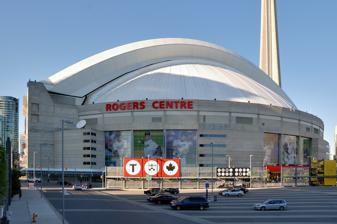
Building: Rogers Centre
Country: Canada
Year built: 1989
Sports stadium in Toronto, Canada "SkyDome" redirects here. For other uses, see SkyDome (disambiguation) . Not to be confused with the nearby Rogers Communications Centre academic building. For the convention centre in Ottawa, see Rogers Centre Ottawa . For other similarly named arenas and stadiums, see Rogers Stadium . Rogers Centre SkyDome Rogers Centre in 2008 Rogers Centre Location in Toronto Show map of Toronto Rogers Centre Location in Southern Ontario Show map of Southern Ontario Rogers Centre Location in Ontario Show map of Ontario Rogers Centre Location in Canada Show map of Canada Former names SkyDome (1989–2005) Address 1 Blue Jays Way Location Toronto , Ontario , Canada Coordinates 43°38′29″N 79°23′21″W / 43.64139°N 79.38917°W / 43.64139; -79.38917 Public transit Union Station Union subway GO Bus Terminal 509 Harbourfront 510 Spadina Owner Rogers Communications Operator Rogers Stadium Limited Partnership Capacity Baseball: 39,150 Concerts: 10,000–55,000 Record attendance WrestleMania X8 : 68,237 (March 17, 2002) Field size Left Field Line – 328 ft (100 m) Left-Centre – 368 ft (112 m) Left-Centre Power Alley – 381 ft (116 m) Centre Field – 400 ft (120 m) Right-Centre Power Alley – 372 ft (113 m) Right-Centre – 359 ft (109 m) Right Field Line – 328 ft (100 m) Backstop – 60 ft (18 m) Surface AstroTurf (1989–2004) FieldTurf (2005–2010) AstroTurf GameDay Grass 3D (2010–2014) AstroTurf 3D Xtreme (2015) AstroTurf 3D Xtreme with dirt infield (2016–present) Construction Broke ground October 3, 1986 Opened June 3, 1989 (as SkyDome) Renovated 2022–2024 Construction cost $ 570 million $400 million (2022–2024 renovation) Architect Rod Robbie , Robbie Adjeleian NORR Consortium (1989) Populous (2024 renovation) Structural engineer Adjeleian Allen Rubeli Ltd. Services engineer The Mitchell Partnership Inc. General contractor EllisDon Construction Tenants Toronto Blue Jays ( MLB ) (1989–present) Toronto Argonauts ( CFL ) (1989–2015) Toronto Raptors ( NBA ) (1995–1999) International Bowl ( NCAA ) (2007–2010) Rogers Centre (originally SkyDome ) is a retractable roof stadium in downtown Toronto , Ontario, Canada, situated at the base of the CN Tower near the northern shore of Lake Ontario . Opened in 1989 on the former Railway Lands , it is home to the Toronto Blue Jays of Major League Baseball (MLB). As well as being improved over the decades, during the MLB offseasons of 2022–24, the stadium was renovated by upgrading the sports facilities and hospitality whilst reducing the capacity for baseball games. While it is primarily a sports venue, the stadium also hosts other large events such as conventions , trade fairs , concerts , travelling carnivals , circuses and monster truck shows. Previously, the stadium was also home to the Toronto Argonauts of the Canadian Football League (CFL) and the Toronto Raptors of the National Basketball Association (NBA). The Buffalo Bills of the National Football League (NFL) played an annual game at the stadium as part of the Bills Toronto Series from 2008 to 2013. The stadium served as the site of both the opening and closing ceremonies of the 2015 Pan American Games (renamed the Pan-Am Dome or Pan-Am Ceremonies Venue due to sponsorship regulations). The stadium was renamed "Rogers Centre" following the 2005 purchase of the stadium by Rogers Communications , the corporation that also owns the Toronto Blue Jays. The venue is noted for being the first stadium to have a fully retractable motorized roof , as well as for the 348-room hotel attached to it with 70 rooms overlooking the field. It is the last North American major-league stadium built to accommodate both football and baseball . History Background and design The idea of building a domed stadium can be traced back to the bid that Toronto lost to Montreal as the Canadian candidate city for the 1976 Summer Olympics . In the proposal, an 80,000–100,000 seat complex would be part of the planned Harbour City development on the site of Maple Leaf Stadium . The contemporary impetus for building an enclosed sports venue in Toronto came following the Grey Cup game in November 1982, held at the outdoor Exhibition Stadium . The game, in which the hometown Toronto Argonauts (also known as the Argos) were making their first Grey Cup appearance since 1971 , was played in a driving rainstorm that left most of the crowd drenched, leading the media to call it "the Rain Bowl". As many of the seats were completely exposed to the elements, thousands watched the game from the concession section. To make a bad experience even worse, the washrooms overflowed. In attendance that day was Bill Davis , the Premier of Ontario , and the poor conditions were seen by the largest television audience in Canada (over 7.862 million viewers) to that point. The following day, at a rally for the Argos at Toronto City Hall , tens of thousands of people who attended the game began to chant, "We want a dome ! We want a dome!" Seven months later, in June 1983, Davis formally announced a three-person committee would look into the feasibility of building a domed stadium at Exhibition Place . The committee consisted of Paul Godfrey , Larry Grossman and former Ontario Hydro chairman Hugh Macaulay. The committee examined various projects, including a large indoor stadium at Exhibition Place with an air-supported dome, similar to BC Place in Vancouver. In 1985, an international design competition was launched to design a new stadium, along with selection of a site. Some of the proposed sites included Exhibition Place, Downsview Airport , and York University . The final site was at the base of the CN Tower not far from Union Station , a major railway and transit hub. The Railway Lands were a major Canadian National Railway rail switching yard encompassing the CNR Spadina Roundhouse (the desolate downtown lands were part of a master plan for revitalizing the area, which includes CityPlace ). Ultimately, the Robbie/Allen concept won because it provided the largest roof opening of all the finalists, and it was the most technically sound. The stadium was designed by architect Rod Robbie and structural engineer Michael Allen and was constructed by the EllisDon Construction company of London, Ontario and the Dominion Bridge Company of Lachine, Quebec. The stadium's construction lasted about 2 + 1 ⁄ 2 years, from October 1986 to May 1989. The approximate cost of construction was C$ 570 million ($1.2 billion in 2023 dollars ) which was paid for by the federal government , Ontario provincial government , the City of Toronto, and a large consortium of corporations. Financing The stadium was funded by a public–private partnership , with the government paying the largest percentage of the cost. The initial cost of $150 million was greatly underestimated, as the final cost was C$ 570 million ($1.2 billion in 2023 dollars ). Two levels of government ( Metro Toronto and provincial) each initially contributed $30 million ($63 million in 2023 dollars ). This does not include the value of the land that the stadium sits on, which was owned by the Canada Lands Company (a Crown corporation of Canada ) and the City of Toronto and was leased for $900,000 a year through 2088. Canada's three main breweries ( Labatt's , Molson , and Carling O'Keefe ) and the Toronto Blue Jays each paid $5 million ($10.5 million in 2023 dollars ) to help fund the stadium. An additional 26 other Canadian corporations (selected by invitation only) also contributed $5 million, for which they received one of the 161 Skyboxes with four parking spaces (for ten years, with an opportunity for renewal) and a 99-year exclusive option on stadium advertising. The initial cost of leasing a Skybox ranged from $150,000 to $225,000 ($315,040 to $472,560 in 2023 dollars ) a year in 1989 – plus the cost of tickets for all events. The then unusual financing structure created controversy. First of all, there was no public tender for supplies and equipment. Secondly, companies that paid the $5 million fee, such as Coca-Cola , TSN and CIBC , received 100 percent stadium exclusivity, including advertising rights, for the life of their contract that could be extended up to 99 years. Third, the contracts were not put up for bid, meaning there was some doubt the contracts were made at a market rate: Pepsi stated at the time that had it known the terms of the contract it would have paid far more than $5 million for the rights. Local media like NOW Magazine called the amount charged to the companies "scandalously low". Construction A cable-stayed bridge was built over the Union Station Rail Corridor next to the stadium. Stadium-goers, pedestrians and cyclists use the bridge, while hot dog stands are set up on it. Construction of the Ontario Stadium Project was spearheaded by lead contractor EllisDon. Several factors complicated the construction: The lands housed a functioning water pumping station that needed to be relocated, the soil was contaminated from a century of industrial use, railway buildings needed to be torn down or moved, and the site was rich with archaeological finds. One of the most complex issues was moving the John Street pumping station across the street to the south of the stadium. Foundations to the stadium were being poured even as the facility (in the infield area) continued to function, as construction on its new location had yet to be completed. Because the stadium was the first of its kind in the world, the architects and engineers kept the design simple (by using a sturdy dome shape) and used proven technologies to move the roof. It was important the design would work and be reliable as to avoid the various problems that plagued Montreal's Olympic Stadium . The 31-storey-high roof consists of four panels: one (on the north end) is fixed in place and the other three are moved by electrically driven 'train' engines, that run on high-strength railway rails. The roof, which takes 20 minutes to open, was made out of steel trusses covered by corrugated steel cladding, which in turn is covered by a single-ply PVC membrane. Because of its location south of the major railway corridor, new pedestrian connections had to be built; the infrastructure was part of the reason for the high cost of the stadium. The SkyWalk is an approximately 500-metre (1,600 ft) enclosed walkway that leads from the base of the CN Tower and via a bridge connects to Union Station (and is part of the Path network). The John Street cable-stayed bridge was built to provide north–south passage over the rail tracks, linking Front Street with the stadium. Construction at the site, which at one time was south of the shoreline, unearthed over 1,500 artifacts. These included a 200-year-old French cannon used as ballast for a ship, cannonballs, pottery and a telescope. The stadium was completed two months late, having been planned to open for the first regular season game of the 1989 Toronto Blue Jays season ; the team played the first two months of its home schedule at Exhibition Stadium that year. Naming SkyDome wordmark (1989–2005) The official name prior to and during construction was the 'Ontario Stadium Project' but was widely referred to in local media as simply 'the Dome' or 'Toronto Domed stadium'. As completion neared the name "SkyDome" was chosen as part of a province-wide "name the stadium" contest in 1987. Sponsored by the Toronto Sun , ballots were offered for people to submit their suggested name, with lifetime seats behind home plate to all events at the stadium (including concerts) as the prize. Over 150,000 entries were received with 12,897 different names. The selection committee narrowed it down to four choices: "Towerdome", "Harbourdome", "SkyDome", and simply "the Dome". The judges' final selection was SkyDome. Premier David Peterson drew the prize-winning entry of Kellie Watson from a lottery barrel containing the over-2,000 entries that proposed "SkyDome". At the press conference announcing the name, Chuck Magwood, president of the Stadium Corporation of Ontario (Stadco), the crown corporation created to run SkyDome, commented: "The sky is a huge part of the whole roof process. The name has a sense of the infinite and that's what this is all about." Kellie Watson received lifetime seating of choice at SkyDome, which is still honoured after the stadium was renamed to Rogers Centre, under new ownership. Opening Opening of the 600th McDonald's Canada location at the SkyDome in August 1989 with a performer in a Ronald McDonald costume in attendance; the McDonald's location has since been replaced. The stadium officially opened on June 3, 1989, and hosted an official grand opening show: "The Opening of SkyDome: A Celebration", broadcast on CBC Television the following evening hosted by Brian Williams . With a crowd of over 50,000 in attendance, the event included appearances by Alan Thicke , Oscar Peterson , Andrea Martin of SCTV , impressionist André-Philippe Gagnon and rock band Glass Tiger . The roof was ceremonially "opened" by Ontario Premier David Peterson (no relation to Oscar) with a laser pen. The roof's opening exposed the crowd to a downpour of rain. Despite audible chants of "close the roof", Magwood insisted the roof remain fully open. Financial problems and fallout The stadium became a thorn in the side of David Peterson's Ontario Liberal government for repeated cost overruns. After the Liberals were defeated by the NDP in the 1990 Ontario election , a review by the new Bob Rae government in October 1990 revealed Stadco's debt meant the Dome would have to be booked 600 days a year to turn a profit, almost twice as many days as there are days in a calendar year. The stadium income was only $17 million in its first year of operations, while debt service was $40 million. It was determined the abrupt late inclusion by Stadco of a hotel and health club added an additional $112 million to the cost of the building. As the province slipped into a recession , Rae appointed University of Toronto professor Bruce Kidd and Canadian Auto Workers President Bob White to the Stadco board to help deal with the stadium's growing debt, but the original $165 million debt had increased to $400 million by 1993. Stadco became a political liability, and in March 1994, the Ontario government paid off all outstanding Stadco debts from the government treasury and sold the stadium for $151 million to a private consortium that included Labatt Breweries, the Blue Jays' owner. In November 1998, the stadium, which Labatt then owned as 49 percent of total, filed for bankruptcy protection, triggered after disastrous Skybox renewal numbers. Most of the 161 Skybox tenants had signed on for 10-year leases; a marked decrease in interest in the stadium's teams and the construction of the Air Canada Centre , which hosted the Toronto Maple Leafs and Toronto Raptors , resulted in few renewals for Skybox leases. That same month, the Blue Jays re-signed for an additional ten years in the facility. In April 1999, Sportsco International LP bought the stadium out of bankruptcy protection for $80 million. Purchase and renaming Rogers Centre wordmark on the exterior of the stadium. The stadium was renamed in 2005. In November 2004, Rogers Communications , parent company of the Blue Jays, acquired SkyDome, excluding the attached SkyDome hotel, which had been sold to Renaissance for a reported $31 million in 1999, from Sportsco for about $25 million – roughly four percent of the cost of construction. On February 2, 2005, Ted Rogers , President and CEO of Rogers Communications, announced a three-year corporate contract to change the name of SkyDome to Rogers Centre. The name change remains controversial and is unpopular with many fans, most of whom continue to refer to it as SkyDome in opposition to increased commercialism from the purchase of naming rights . One example is a 25,000-name petition started by TTC bus driver Randy Rajmoolie. A baseball diamond in Toronto's Trinity Bellwoods Park is officially named SkyDome after the stadium's former and popular name. After the purchase, Rogers refurbished the stadium by, among other things, replacing the Jumbotron with a Daktronics video display, and erecting other new monitors, including several built into the outfield wall. They also installed a new FieldTurf artificial playing surface. In May 2005, the Toronto Argonauts agreed to three five-year leases at Rogers Centre, which could have seen the Argonauts play out of Rogers Centre up to and including 2019. The team had the option to leave at the end of each of the three lease agreements. Proposed plans to lock Rogers Centre into its baseball configuration permanently in order to install a natural grass surface forced the Argonauts to relocate to BMO Field before the 2016 season. In November 2005, Rogers Centre received a complete makeover to "open" the 100 Level concourse to the playing field and convert 43 luxury boxes to "party suites". This required some seats to be removed, which decreased overall capacity. In April 2006, Rogers Centre became one of the first buildings of its size to adopt a completely smoke-free policy in Canada, anticipating an act of provincial legislature that required all Ontario public places to go smoke-free by June 1, 2006. Alcohol was not available to patrons of Rogers Centre on April 7, 2009, as the Alcohol and Gaming Commission of Ontario (AGCO) imposed the first of a three-day alcohol suspension at the stadium for "infractions (that) took place at certain past events", according to the press release. Major renovation in the 2020s By 2020, with the Rogers Center over 30 years old and one of the oldest stadiums in MLB , Rogers had begun to explore options for the long-term home of the team. Rogers Communications and Brookfield Asset Management reportedly discussed replacing Rogers Centre with a smaller, baseball-specific stadium plus residential towers, office buildings, retail stores and public space. The new venue would be constructed on the southern end of the current stadium and adjacent parking lots, while the mixed-use development would be built on the northern portion of the site. An alternate site was also been considered for a new baseball park at Quayside in Toronto's east end next to Lake Ontario . However, the Blue Jays instead decided to undertake a major $400 million renovation of the stadium's interior in two phases, during the 2022 – 2023 and 2023 – 2024 offseasons. The objective of the renovations was to extend the ballpark's shelf life by another 10–15 years, while continuing to plan for a new stadium or more significant rebuild of the Rogers Centre within the next 10 to 12 years. 2022–2023 Interior after the second phase of renovations in 2024 The first phase of the renovations was designed by Populous and involved re-orienting outfield seats to face home plate, raising bullpens , adjusting the outfield dimensions to be asymmetrical, adding social spaces with bars in the outfield sections of the 500 Level (the highest level), and removing some seats to widen all remaining seats, thereby reducing capacity to 41,500 attendees. The 2023 Blue Jays home opener was moved a few days later to accommodate the first phase of the renovation. 2023–2024 The second phase involved re-orienting the infield seats to face home plate, the addition of cupholders to the seats in the 100 Level, as well as reducing the size of foul territory, improving the dugouts for the Blue Jays and their opponents, and the addition of LED backstop advertising to cover the entire backstop, which is much more visible during television broadcasts. Following the second phase, capacity of the stadium was reduced further to 39,150. The 2024 Blue Jays home opener was also moved a few days later to accommodate the second phase of the renovation. List of improvements Significant improvements to the facility since opening in 1989 include: Exterior roof lighting that can be programmed for themes and events. The Blue Jays clubhouse was substantially renovated, including a larger training room, an open concept lounge and personal lockers. In total, the clubhouse expanded from 12,000 to 24,000 square feet (1,100 to 2,200 m 2 ). Main level concourse expansion, making the space brighter, more fan-friendly with expanded wheelchair seating. The FieldTurf was upgraded to AstroTurf Gameday Grass for 2010. The main video board was upgraded in 2005, from a JumboTron to a modern Daktronics video board, measuring 33 by 110 feet (10 by 34 m). Jays Shop – Stadium Edition, was expanded to an 8,000-square-foot (740 m 2 ) retail space along the main concourse (2007). Two video boards were built into the outfield fence that each measure 10 by 65 feet (3 by 20 m). These boards provide player stats, out-of-town scores and other information related to the game and league. A continuous, ribbon-style video board was installed on the facing of the 300 Level, providing statistics and scores. Installation of 150 new 42-inch (1.07 m) flat-screen video monitors in the main- and second-level concourses, bringing the number of stadium monitors to around 300. Upgrade of the entire field lighting system in a two-month conversion process with all 840 of the 2,000-watt bowl lights replaced. A centre-field porch (later named the WestJet Flight Deck) in the 200 Level was added following the removal of the windows of the former Windows Restaurant (2013, $2 million). The AstroTurf Gameday Grass was upgraded to AstroTurf Gameday Grass 3D Extreme for the 2015 season . A full dirt infield was installed for 2016 ; for the previous six seasons, Rogers Centre was the only MLB ballpark with sliding pits. A two-year, $10 million roof upgrade, completed for the 2017 season , updated the aging OT network and control system to speed up the opening and closing process, reduce monitoring staff requirements, and added a rooftop weather station to better predict incoming weather systems. A new AstroTurf field was installed prior to the 2021 season . The new turf is attached to the floor, so the stands will no longer be able to be rolled and will be permanently locked into baseball configuration. Further lighting and video board upgrades were made for the 2022 season . For the 2024 The Eras Tour by Taylor Swift , new antennas were installed in the Rogers Centre for 5G Wi-Fi , at a cost of $8 million. Also, the stadium street entrance was renamed “1 Taylor Swift Way” specifically for the concerts. Stadium features Several restaurants have views of events. The former Windows restaurant looked onto the playing field The stadium's field without its turf in 2006. The stadium's FieldTurf could be removed for events such as concerts and trade shows. The venue was the first major team sports stadium in North America with a functional, fully retractable roof (Montreal's Olympic Stadium also had a retractable roof, but due to operational issues, it was replaced with a permanent fixed roof). The roof is composed of four panels and covers an area of 345,000 square feet (32,100 m 2 ). The two middle panels slide laterally to stack over the north semi-circular panel, and then the south semi-circular panel rotates around the stadium and nests inside the stack. It takes 20 minutes for the roof to open or close. It is not possible to move the roof in cold weather because the mechanism that closes the roof could fail in cooler weather. The original AstroTurf installation was replaced with FieldTurf from 2005 to 2010. The FieldTurf took about 40 hours to remove for events such as concerts or trade shows, as it used 1,400 trays that needed to be stacked and transported off the field. Prior to the 2010 baseball season , to reduce the amount of time required to convert the playing field, a new, roll-based version of AstroTurf was installed. Similar to FieldTurf, the installation uses a sand- and rubber-based infill within the synthetic fibres. Rogers Centre is one of five venues in Major League Baseball that use artificial turf (the others are Tropicana Field in St. Petersburg, Florida , LoanDepot Park in Miami, Globe Life Field in Arlington, Texas , and Chase Field in Phoenix, Arizona ) and was the last venue to use "sliding pits" before switching to a full dirt infield for the 2016 baseball season . Before the Argonauts moved out, the pitcher's mound could be lowered or raised hydraulically when converting from baseball to football (or vice versa). The use of natural grass was long thought to be unfeasible since the stadium was designed as a closed structure with a roof that opens, and as such, the interior was not intended or built to deal with weather, including low temperatures and drainage. As of the 2020 season, they are one of two teams to have never played a home game on grass at their main stadium (the Tampa Bay Rays played some home games in 2007 and 2008 at Champion Stadium in Walt Disney World in Bay Lake, Florida , and during the 2020 and much of the 2021 seasons , due to travel restrictions amid the COVID-19 pandemic , the Toronto Blue Jays were playing most of their home games at their AAA affiliate 's home stadium of Sahlen Field in Buffalo, New York with the Blue Jays also playing home games in TD Ballpark in Dunedin, Florida , during the first two months of the 2021 season). Along with Tropicana Field, the Rogers Centre warning track consists of brown turf, which does not provide any tactile differences from the rest of the field. However, the Blue Jays have long explored the possibility of converting the Rogers Centre to a natural grass surface, and plans were examined in order to install a grass field by 2018 to allow enough time for research and growing of the sod. Installing grass would require digging up the floor, adding a drainage system, and installing 30 cm (1 ft) of dirt. The stadium would need to be permanently locked into its baseball configuration; the lower stands, which roll into position for football, would be permanently fixed in position for baseball. The plan became more definite when Rogers renewed the Argonauts' lease through 2017, but ruled out any further extensions; in May 2015, it was announced the Argonauts would move to BMO Field for the 2016 season. The Blue Jays subsequently confirmed the Argonauts' early departure would not accelerate their own plans to install grass in 2018, though it did allow for a dirt infield to be installed for the 2016 season. However, it does not appear likely the field will be converted to natural grass, as no further announcements for replacing the surface have been made since, and the field continues to retain its artificial surface. There are a total of 5,700 club seats and 161 luxury suites at the Rogers Centre. The complex had a Hard Rock Café restaurant until December 2009 when the restaurant closed after its lease expired. The Toronto Marriott City Centre Hotel is also within Rogers Centre with 70 rooms, and a restaurant and bar called the Sportsnet Grill overlooks the field. The Blue Jays in partnership with theScore Bet announced plans in April 2022 to create a new premium branded flagship sports bar and restaurant that would be open 365 days a year at the Rogers Centre and provide sports betting lines, including for daily fantasy sports . Over $5 million of artwork was commissioned in 1989 ($10.5 million in 2023 dollars): The Audience is a depiction of larger-than-life fans by Michael Snow above the northeast (shown) and northwest entrances of Rogers Centre The Audience – by Michael Snow is a collection of larger-than-life depictions of fans above the northeast and northwest entrances. Painted gold, the sculptures show fans in various acts of celebration. A Tribute to Baseball – by Lutz Haufschild, above the Southeast and Southwest entrances of Gate 5. The Art of the Possible – by Mimi Gellman, inside along the north side of the concourse on the 100 Level. The glass and steel sculpture incorporates the signatures of 2,000 builders of SkyDome, and is a tribute to their work. Some of the artifacts found during excavation, such as musket balls and pottery, have also been included. The brightly illuminated sculpture became an issue to baseball players when the stadium first opened. The bright lights were considered a distraction to batters. Salmon Run – by Susan Schelle, outside by the Southeast entrance in Bobbie Rosenfeld Park ; it is a large fountain with various stainless steel salmon cutouts. Spiral Fountain – by Judith Schwarz . The stadium's parking lot is located under the stadium itself. The underground parking lot is divided into four sections (Sun, Moon, Star, and Cloud) and the ramps within the stadium correspond to these sections, while the fifth section, the Hotel Zone, being the northernmost section, is reserved for hotel uses by the Toronto Marriott City Centre Hotel directly above this section. Seating capacity Baseball Years Capacity 1989–1998 50,516 1999–2002 45,100 2003–2004 50,516 2005–2006 50,598 2007 48,900 2008–2010 49,539 2011–2012 49,260 2013–2022 49,282 2023 41,500 2024–present 39,150 Football Capacity 53,506 Panorama of the interior seating and field for Rogers Centre in 2006 Rogers Centre video board The Rogers Centre video board is 33 feet (10 m) high and 110 feet (34 m) across. The panel is made up of modular LED units that can be replaced unit by unit, and can be repaired immediately should it be damaged during an event. Originally, this screen was a Sony Jumbotron , which was the largest in North America at the time of the stadium's opening, but it has since been replaced a few times. There are also two ribbon boards made up of LED that run along the East and West sides of the stadium interior. Each board is 434 feet (132 m) long by 3.5 feet (1.1 m) high. In addition, two video boards make up parts of the left and right outfield walls while the stadium is in baseball configuration. These are 65 feet (20 m) wide by nearly 10 feet (3.0 m) high. The main video board was upgraded again for the 2022 Blue Jays season, this time by using more modern technology and adding four "wings", two on each side of the central part of the main video board with the lower wings on each side being wider, making the main video board no longer rectangular. This was to accommodate the windows of the hotel behind the main video board. The video board and the stadium played host to several serial television events, including the series finales for Cheers and Star Trek: The Next Generation , along with live coverage of the funeral of Princess Diana in 1997. Stadium usage Baseball The 2016 American League Wild Card Game held at the Rogers Centre The Blue Jays have won two World Series championships at Rogers Centre, hosting Games 3, 4, and 5 of the 1992 World Series and Games 1, 2, and 6 of the 1993 World Series at the stadium, then known as SkyDome, with Game 3 of the 1992 series the first World Series game ever played in Canada. The stadium also hosted the 1991 Major League Baseball All-Star Game . The 1991 American League Championship Series was the first Major League Baseball playoff series played entirely indoors with the first two games at the Metrodome in Minneapolis and the final three at SkyDome. Games in the first round of the 2009 World Baseball Classic were played at the Rogers Centre. Basketball Besides baseball, Rogers Centre was the original home of the National Basketball Association 's Toronto Raptors , who played at the venue from November 1995 to February 1999, while the Air Canada Centre (later renamed Scotiabank Arena ) was being planned and built. It proved to be somewhat problematic as a basketball venue, even considering it was only a temporary facility. For instance, many seats theoretically in line with the court were so far away that fans needed binoculars to see the action. Other seats were so badly obstructed that fans sitting there could only watch the game on the replay boards. For most games, Rogers Centre seated 22,900 people. However, the Raptors sometimes opened the 500 Level, which is the stadium's uppermost level, when popular opponents came to town, such as the Chicago Bulls when Michael Jordan was a member of the team, expanding capacity to 29,000 and held over 36,000 attendees at one point. Football The Rogers Centre's field arranged for Canadian football with some seats in the 500 Level closed off and replaced with large banners Rogers Centre hosted Canadian football from opening in 1989 to 2015, as the Argonauts moved to BMO Field in 2016. In November 2007, it hosted the 95th Grey Cup , its first since 1992 and third all-time. It was the 56th Grey Cup hosted by the city of Toronto since the championship's inception in 1909. From 1989 to 2003, SkyDome hosted the Vanier Cup championship of Canadian Interuniversity Sport (later renamed U Sports in 2016) football. In 1994, then-part owner of SkyDome Labatt considered purchasing a National Football League and a Major League Soccer team to play at the stadium. The International Bowl , an NCAA college football game between two American schools – one from the Big East Conference and one from the Mid-American Conference – has been played at Rogers Centre four times. The Big East school has won all four bowl games. On January 6, 2007, the University of Cincinnati Bearcats defeated the Western Michigan University Broncos , 27–24. The Scarlet Knights of Rutgers University won the second bowl game in the series on January 5, 2008, by beating the Cardinals of Ball State University , 52–30. The Bulls of the University at Buffalo , a school within a ninety-minute drive of Rogers Centre, lost the third International Bowl to the University of Connecticut Huskies , 38–20. On January 2, 2010, the University of South Florida Bulls beat the Huskies of Northern Illinois University , 27–3. Rogers Centre was also the venue for the 43rd Vanier Cup on Friday, November 23, 2007, just two days before Grey Cup Sunday . It was the 16th Vanier Cup hosted at the venue, returning after a three-year absence in which it was hosted by Hamilton, Ontario (2004 and 2005) and Saskatoon , Saskatchewan (2006). It was the 40th Vanier Cup hosted by Toronto since that championship's inception in 1965. NFL See also: National Football League in Toronto The National Football League 's Buffalo Bills announced its intentions to play five "home" games (and three pre-season games) in Rogers Centre in October 2007, so beginning the Bills Toronto Series ; the first of these regular-season games took place on December 7 of the 2008 season versus the Miami Dolphins . It marked the first time an NFL team has established a "home" stadium outside the United States for regular-season games. The Bills played a preseason game against the Pittsburgh Steelers at Rogers Centre on August 14, 2008; the Toronto Series was played every year through the 2013 season. Soccer A soccer match between Serbia and Italy in 2005 From the mid-2000s, soccer matches have been regularly held in SkyDome / Rogers Centre; they had been rarely played at the venue when its AstroTurf surface had been in place. Examples of soccer ( association football ) matches: On June 8, 2005, an international soccer friendly between Serbia and Montenegro and Italy took place, ending in a 1–1 draw. On May 25, 2010, the stadium hosted a friendly soccer match between Italy's ACF Fiorentina and Juventus FC with Fiorentina winning 1–0. On July 16, 2010, the stadium hosted a friendly soccer match between England's Manchester United F.C. and Scotland's Celtic F.C. Manchester United F.C. defeated Celtic F.C. with a score of 3–1. The match was played on a temporary grass surface harvested from Burford, Ontario and transported via 18 tractor-trailers. On July 21, 2012, the stadium hosted the friendly between Toronto FC and Liverpool F.C. , a match that finished in a 1–1 draw. On November 19, 2013, Rogers Centre hosted a friendly soccer match between Brazil and Chile , a match that finished in a 2–1 victory for the Brazilian side. Date Winning Team Result Losing Team Competition Spectators January 24, 1995 Denmark League XI 1–0 Canada SkyDome Cup 10,024 January 26, 1995 Canada 1–1 Portugal 13,658 January 29, 1995 Portugal 1–0 Denmark League XI 23,723 July 30, 2004 FC Porto 1–0 Liverpool Club Friendly 40,078 July 31, 2004 Roma 1–0 Celtic Club Friendly 50,168 June 8, 2005 Serbia and Montenegro 1–1 Italy International Friendly 22,138 July 12, 2005 Dinamo Zagreb 1–0 Rangers Club Friendly 18,159 July 7, 2006 United States 2–1 Canada International U20 Friendly 5,325 May 25, 2010 ACF Fiorentina 1–0 Juventus Club Friendly 21,122 July 16, 2010 Manchester United 3–1 Celtic Club Friendly 39,193 August 3, 2010 Panathinaikos 3–2 Inter Milan Club Friendly 17,169 March 7, 2012 Toronto FC 2–2 Los Angeles Galaxy CONCACAF Champions League quarterfinals 47,658 July 21, 2012 Toronto FC 1–1 Liverpool Club Friendly 33,087 March 9, 2013 Toronto FC 2–1 Sporting Kansas City MLS Regular Season 25,991 November 19, 2013 Brazil 2–1 Chile International Friendly 38,154 Motorsports Having originated in 1980 at Exhibition Stadium, the Toronto Supercross moved to the Rogers Centre upon its opening in 1989. The event was held annually through 1996 before going on hiatus. It was revived as a part of the FIM World Supercross GP series in 2004 and joined the AMA Supercross Championship after the two series fully merged in 2008. The event ran until 2014 and returned for 2016 and 2017. Then, on January 16, 1993, the stadium hosted the Skydome Grand Prix featuring the USAC National Midget Car Series . The night of racing featured NASCAR stars John Andretti , Kenny Irwin Jr. , Tony Stewart and Indianapolis 500 winner Tom Sneva racing on an 1/6 mile oval track and was broadcast across Canada on TSN . Other sports UFC 129 was held at the Rogers Centre in April 2011 Rogers Centre has also hosted exhibition cricket , gaelic football , hurling , Australian rules football and tennis . It hosted the 1993 IAAF World Indoor Track and Field Championships . On May 31, 1997, the venue hosted a post-Olympic track and field event that pitted Olympic track champions Donovan Bailey and Michael Johnson , in a 150 m race billed as a competition for the title of the "World's Fastest Man", given media disputes over that title during the 1996 Summer Olympics in Atlanta. Bailey won the race, completing it in a time of 15 seconds and winning the $1.5 million prize. Johnson pulled up lame at the 110 m mark claiming a quadriceps injury. Rogers Centre is the site of several major high school and collegiate sporting competitions, such as the Prentice Cup for baseball. Since 2008, the Rogers Centre is the host of the Greater Toronto high schools' Metro Bowl . On April 30, 2011, UFC 129 was hosted at Rogers Centre, in the first major mixed martial arts event to ever be held in Ontario after the province lifted a ban on prizefighting. Due to overwhelming demand for tickets (with the initial slate of 42,000 selling in around half an hour), the UFC and Rogers Centre reconfigured the event for 55,000 tickets. The event broke a UFC attendance record set at UFC 124 in Montreal, and also set records for the largest single-day gate revenue in both UFC  (surpassing UFC 66 by at least double) and Rogers Centre history. For the 2015 Pan American Games , the Rogers Centre was used for the opening and closing ceremonies. Professional wrestling WrestleMania X8 at the stadium in 2002 WWE has hosted WrestleMania at Rogers Centre twice. WrestleMania VI was held on April 1, 1990, with the main event being a title vs title match which saw the WWF Intercontinental Champion The Ultimate Warrior defeat the WWF World Heavyweight Champion Hulk Hogan , set the SkyDome attendance record of 67,678. The attendance record was broken when 68,237 attended WrestleMania X8 on March 17, 2002, the main event seeing Triple H win the Undisputed WWF Championship from Canadian Chris Jericho . In February 1999, the stadium hosted a taping for the February 13, 1999, episode of Raw (a special Saturday-night airing of Raw due to USA Network 's coverage of the Westminster Kennel Club Dog Show ), featuring Stone Cold Steve Austin being defeated by Mr. McMahon in a gauntlet match against The Corporation . It had the largest crowd in Raw history, with a reported attendance of 41,432. On March 1, 2025, WWE will return to the Rogers Centre for the first time since WrestleMania X8 to host their annual Elimination Chamber premium live event. Music concerts Preparations taking place at the Rogers Centre before a U2 concert The stadium has several concert configurations, including smaller Theatre (capacity 5,000 to 7,000) and Concert Hall (formerly SkyTent ; capacity 10,000 to 25,000). Due to the stadium's design and building materials, the acoustics are poor, and the loudness/quality can vary greatly around the stadium. Its popularity with artists and fans has diminished over the years, and the Scotiabank Arena now hosts most major concerts. The SkyTent, a group of acoustical curtain sails hoisted on rigging above the floor, helps reduce sound distortion and improve sound quality by dampening reverberations around the stadium. Soon after its opening, the stadium became a popular venue for large-scale rock concerts and is the largest indoor concert venue in Toronto. Artists have included: Bruce Springsteen , U2 with two concerts in 2009, as well as their concert in 2011, all part of their 360° Tour . Bon Jovi performed two sellout shows on July 20 and 21, 2010, at Rogers Centre as part of The Circle Tour . Bruce Springsteen performed on August 24, 2012, during his Wrecking Ball World Tour in front of 39,000 attendees. The Rolling Stones played two sold-out concerts at the stadium: on December 4, 1989, during the Steel Wheels Tour and on September 26, 2005, during their highest-grossing tour A Bigger Bang Tour . Madonna performed three shows from 27 May, 1990 at the Skydome, the shows were part of the Blond Ambition World Tour , and were Canada's only dates. Later, she performed two concerts at the stadium again during The Girlie Show World Tour for October 11 & 12, 1993. Rogers Centre has been a venue for large electronic dance music events. During 2013, the stadium hosted two electronic dance music events, including two sold-out shows on Swedish House Mafia 's One Last Tour , and Sensation . Guns N' Roses performed at Rogers Centre on July 16, 2016, during their Not in This Lifetime... Tour in front of 48,016 attendees with Billy Talent . Metallica also played a sold-out show at the stadium as part of their WorldWired Tour on July 16, 2017, with special guests Avenged Sevenfold and Volbeat . Shawn Mendes headlined his first stadium show to a sold-out crowd on September 6, 2019, at Rogers Centre during his Shawn Mendes: The Tour . Beyoncé opened her North American leg of the Renaissance World Tour at the Rogers Center on July 8 and 9 2023, for 56,577 people. Taylor Swift , the American singer-songwriter performed at the Rogers Centre as part of The Eras Tour from November 14 to 16 and subsequently November 21 to 23rd, making her the first artist to schedule six shows on a single tour at Rogers Centre. Other uses Rogers Centre contains 143,000 sq ft (13,300 m 2 ) of exhibition space, allowing it to host a variety of events year-round. Disney on Ice and circuses have used the venue. It is home to several annual auto shows , with the Canadian International AutoShow in February and Importfest in October. The Opening Ceremonies of the XVI International AIDS Conference were held at Rogers Centre on August 13, 2006. It has also hosted many public speakers , including appearances by the Dalai Lama , Christian evangelist Billy Graham , Nelson Mandela , and for a book reading with J. K. Rowling and Margaret Atwood . In addition to being a venue that hosts sports, concerts and other events, the Rogers Centre also houses the head offices of a number of businesses. The Toronto Blue Jays have its office headquarters in the building and until 2008, the Toronto Argonauts did as well. It is also the home of the head offices of Ticketmaster Canada and Zuffa Canada, the former also having the main Ticketmaster outlet (ticket centre) for eastern Canada, at the south end of the building beside Gate 9. In addition, the building contains the Toronto Renaissance Hotel , a Premier Fitness/Health Club, (formerly) a Hard Rock Cafe (now John Street Terrace), and (formerly) Windows Restaurant (now WestJet Flight Deck). From 2006 until its closure in 2009, the Hard Rock Cafe only opened when there was a performance in the building. On non-event days, there are daily tours of the Rogers Centre. Attendance records World Wrestling Federation 's WrestleMania X8 attracted the largest paid crowd to SkyDome. The March 17, 2002, event gathered 68,237 fans. WrestleMania VI held the previous record of 67,678 on April 1, 1990. Major League Baseball : The 1991 All-Star Game on July 9 attracted 52,383 spectators. Billy Graham Mission Ontario Youth Rally:  This meeting, on June 10, 1995, is conceivably the most attended event in the stadium's history. The attendance of 72,500 was boosted by performances by several Christian music groups, and by extensive seating on the field. There were as many as 30,000 people outside, watching the event on screens around the stadium. Toronto Blue Jays : A crowd of 52,268 attended game five of the 1992 World Series , which Toronto lost 7–2 to the Atlanta Braves . The smallest crowd for a Jays game occurred in April 2010, when 10,314 watched Toronto win 8–1 against the Kansas City Royals . Canadian Football League : 54,088 packed the SkyDome to watch the 1989 Grey Cup Game between the Saskatchewan Roughriders and the Hamilton Tiger-Cats . Toronto Argonauts : The 1991 Eastern Division Final played against the Winnipeg Blue Bombers drew a crowd of 50,386. The smallest crowd for an Argonauts game occurred on July 13, 2001, when 11,041 people watched Toronto lose 30–16 against Winnipeg National Football League : 55,799 fans filled the Rogers Centre to see the Buffalo Bills defeat the Dallas Cowboys 9–7 in an American Bowl exhibition game on August 12, 1995. Toronto Raptors : A March 24, 1996, game against the Chicago Bulls drew a crowd of 36,131. For this game, the basketball venue was reconfigured to accommodate more fans due to the popularity of the visiting team, which basketball superstar Michael Jordan played for during this time. The expansion Raptors handed the record-setting Bulls one of their ten defeats that season, winning 109–108. Soccer : A July 31, 2004, soccer game between Celtic F.C. and AS Roma drew 50,158. Mixed martial arts : UFC 129 sold 55,000 tickets for the highest single-day event gate in the stadium's history and set new world records for the sport. Timeline 1986 – October 3 – SkyDome's ground is broken. 1987 – June 3 – The stadium is officially named "SkyDome". 1989 – June 2 – Dress rehearsal for opening ceremony, family/friends of volunteer performers invited to attend. First unofficial " wave " performed at SkyDome. 1989 – June 3 – SkyDome officially opens, hosting a live opening night gala. 1989 – June 5 – SkyDome plays host to its first Blue Jays game. The Blue Jays lose 5–3 to the Milwaukee Brewers . 1989 – June 5 – Fred McGriff hits the first home run at SkyDome. 1989 – June 7 – John Cerutti records the first Blue Jays win at SkyDome, beating the Brewers 4–2. 1989 – June 8 – Rod Stewart performs the first concert at SkyDome. 1989 – July 12 – The stadium plays host to its first Argonauts game, a 24–15 loss to the Hamilton Tiger-Cats . 1989 – July 17 – First Doubleheader at Skydome and the Jays win both games beating the Angels. 1989 – Athletics' Jose Canseco hits a home run into the fifth deck of SkyDome, off Toronto Blue Jays' pitcher Mike Flanagan . It is an estimated 480-foot (150 m) shot, although one journalist estimated it to be at least 500 feet. 1989 – November 5 – Rest of the World defeats West Indies by 11 runs in longest game (cricket) hosted by SkyDome 1989 – November 26 – The Saskatchewan Roughriders defeat the Hamilton Tiger-Cats 43–40 in the 77th Grey Cup . 1990 – April 1 – WrestleMania VI saw the then SkyDome attendance record of 67,678. 1990 – The MLB single-season attendance record is broken with 58 sellouts and a season total crowd of 3,885,284. 1991 – July 9 – The stadium is the host of the MLB All-Star Game . 1992 – The Calgary Stampeders defeat the Winnipeg Blue Bombers 24–10 in the 80th Grey Cup . 1992 – The first World Series game outside the United States is played at SkyDome, as the Blue Jays host the Atlanta Braves in game three of the 1992 World Series . 1993 – October 23 – The Blue Jays win their second straight World Series championship when Toronto outfielder Joe Carter hits a walk-off home run against Philadelphia Phillies pitcher Mitch Williams . 1995 – June 22 – During a game against the Milwaukee Brewers , two acoustic panels fall off the inner ceiling in the seventh inning, injuring seven fans. The game is not stopped. 1995 – July 9 – A worker dies when installing lights for a computer show (falling 7.6 metres (25 ft)) 1998 – November – Several dignitaries, including Prime Minister of Canada Jean Chrétien , honour the visiting South African president Nelson Mandela . 1998 – November – SkyDome files for bankruptcy protection. 1998 – SkyDome is purchased out of bankruptcy by Sportsco. 2001 – April 12 – A scheduled Blue Jays' game against the Kansas City Royals is cancelled due to the retractable roof jamming during a test run, damaging the roof and sending debris crashing to the field below. 2001 – August 3 – The retractable roof is ordered closed in the third inning of a Toronto Blue Jays' game against the Baltimore Orioles at the request of home plate umpire Tim Welke , as a swarm of thousands of aphids descends on SkyDome. 2001 – Oct 5 – The second doubleheader at SkyDome and the Jays win both games again beating the Cleveland Indians. 2002 – March 17 – WrestleMania X8 sets the SkyDome attendance record of 68,237. 2005 – February 2 – Rogers Communications buys the stadium and renames it Rogers Centre. 2007 – November 25 – Rogers Centre plays host to the 95th Grey Cup , the first in Toronto in 15 years. The Saskatchewan Roughriders defeat the Winnipeg Blue Bombers 23–19 in the game. 2008 – August 14 – Rogers Centre plays host to a pre-season National Football League game between the Buffalo Bills and Pittsburgh Steelers , the first of a five-year lease deal that sees the Bills playing occasional home games in Toronto . 2011 – April 30 – Rogers Centre holds its first UFC event, UFC 129 . It is the first to be held in a stadium and was the biggest MMA event in North America at that time. 2011 – June 25 – Rogers Centre successfully holds the first International Indian Film Academy Awards event in North America. 2012 – November 25 – The Toronto Argonauts defeat the Calgary Stampeders in the 100th Grey Cup 35–22. Johnny Reid headlined a special Kick-Off Show, and half time performers include internationally renowned Canadian singers Justin Bieber , Carly Rae Jepsen , Marianas Trench , and Gordon Lightfoot . 2015 – July 10 – Rogers Centre holds the opening ceremony of the 2015 Pan American Games . Scene from the 2015 Pan American Games closing ceremony , held at the Rogers Centre 2015 – July 26 – Rogers Centre holds the closing ceremony of the 2015 Pan American Games. 2015 - November 6 - The last Argonauts game hosted at Rogers Centre before the team's move to BMO Field in the next season. The Argonauts won against the Winnipeg Blue Bombers with a score of 21–11. 2016 – October 4 – Rogers Centre opens its roof for the first time in Blue Jays postseason history during the American League Wild Card Game against the Baltimore Orioles . 2018 – April 16 – A scheduled Blue Jays' game against the Kansas City Royals is cancelled due to the retractable roof having a hole as a result of the mid-April 2018 ice storm. 2018 – April 17 – The third doubleheader in Blue Jays history at Rogers Centre and the Blue Jays would remain unbeaten in doubleheaders at Rogers Centre as they beat Royals 11–3 in Game 1 and 5–4 in Game 2. 2020–21 – The Blue Jays are forced to relocate their home games to Sahlen Field in Buffalo, New York and TD Ballpark in Dunedin, Florida on a temporary basis for the 2020 season and the start of the following season as a result of the COVID-19 pandemic and the closure of the Canada–United States border . 2021 – July 30 – The first Blue Jays game back at Rogers Centre since the beginning of the COVID-19 pandemic was against the Kansas City Royals . 2022 – July - The Blue Jays unveil plans for a major renovation of the Rogers Centre, with phase 1 focusing on outfield improvements. 2023 – July - Phase 2 of the Rogers Centre renovation plans are unveiled. 2024 – April - The two offseason renovations are completed, and the stadium was officially re-opened. Facts and figures Baseball firsts Opening day (June 5, 1989) Reference: Retrosheet: Skydome firsts Statistic Details Score Milwaukee Brewers 5, Toronto Blue Jays 3 Umpires Rocky Roe (home) Mike Reilly (first base) Rich Garcia (second base) Dale Scott (third base) Managers Cito Gaston (Blue Jays) Tom Trebelhorn (Brewers) Starting pitchers Jimmy Key (Blue Jays) Don August (Brewers) Attendance 48,378 Batting Statistic Details Batter Paul Molitor , Brewers Blue Jays Batter Junior Félix Hit Paul Molitor , Brewers ( double ) Run Paul Molitor , Brewers Blue Jays Run George Bell RBI Gary Sheffield , Brewers Blue Jays RBI Fred McGriff Single Kelly Gruber , Blue Jays Double Paul Molitor , Brewers Triple Jay Buhner , Mariners (June 18, 1989) Home run Fred McGriff , Blue Jays (June 5, 1989) Grand slam Terry Steinbach , Athletics (July 16, 1989) Blue Jays grand slam Glenallen Hill (September 1, 1989) Inside-the-park home run Rance Mulliniks , Blue Jays (July 11, 1991) Stolen base Fred McGriff , Blue Jays (June 5, 1989) Sacrifice hit Robin Yount , Brewers (June 5, 1989) Sacrifice fly Robin Yount , Brewers (June 5, 1989) Cycle George Brett , Royals (July 25, 1990) Blue Jays cycle Jeff Frye (August 17, 2001) Pitching Statistic Details Win Don August Blue Jays Win John Cerutti (June 7, 1989) Loss Jimmy Key Opposing Loss Chris Bosio , Brewers (June 7, 1989) Shutout Bert Blyleven , Angels (July 18, 1989) Blue Jays Shutout John Cerutti (August 2, 1989) Save Dan Plesac , Brewers (June 5, 1989) Blue Jays Save David Wells (June 9, 1989) Hit by pitch Tony Fossas hit Lloyd Moseby , Brewers (June 7, 1989) Wild pitch Jimmy Key , Blue Jays (June 5, 1989) Balk Tony Fossas , Brewers (June 7, 1989) No-hitter Dave Stewart , Athletics (June 29, 1990) Stadium-related This section possibly contains original research . Please improve it by verifying the claims made and adding inline citations . Statements consisting only of original research should be removed. ( August 2014 ) ( Learn how and when to remove this message ) Left: Rogers Centre with roof closed Right: Rogers Centre with roof opened The field-level seating rotates on tracks to make the stadium easier to reconfigure The stadium roof had a patent, which prevented its design from being easily copied: U.S. Patent #4676033. The patent was filed on May 1, 1986, and published June 30, 1987, to dome designers, architect Rod Robbie and structural engineer Michael Allen. The patent expired in 2006. The original mascot of the stadium was a turtle by the name of Domer. Domer has not been widely used since the mid-1990s, although he did make a return on June 6, 2014, to celebrate the 25th anniversary of the Rogers Centre. When the retractable roof is open, people standing on the observation deck of the nearby CN Tower can look down on the field. Over 50 million people have visited SkyDome/Rogers Centre. When the roof is open, 91 percent of the seats and 100 percent of the field is open to the sky, covering an area of 3.2 hectares (7.9 acres). The roof weighs 10,000 tonnes (11,000 short tons) and is held together by 250,000 bolts. The stadium's inward-looking hotel rooms have regular two-way windows, yielding instances of what some could consider indecent exposure and leading to nicknames such as "SexDome" and "Exhibitionist Stadium". When SkyDome first opened, a couple engaging in sexual intercourse was televised on the scoreboard Jumbotron during a baseball game, thanks to illumination from stadium lighting despite the room's lights being off. Days later, a man was caught masturbating during a game in full view of the packed stands. The man, later tracked down by a Sports Illustrated reporter, calmly said, "I thought they were one-way windows." Patrons now have to sign contracts stipulating they will not perform any lewd acts within view of the stadium. The last reported such instance occurred in 1996. Occasionally, broadcasts will zoom into humorous instances from these hotel rooms, such as a pillow fight during the 1992 World Series. When the stadium first opened, the Toronto Transit Commission was worried about the challenge of moving the large crowds. As a way to streamline the entry to the subway and to encourage public transit use to the stadium, all tickets for the first 30 days also worked as a Metropass , which was the commission's monthly pass. The stadium corporation has been requested to help in the planning of other venues from the U.S., the Netherlands, England, Australia, New Zealand, to Singapore, China and Germany (Source: Rogers Centre Press release) . It was the most expensive stadium in both the Canadian Football League and Major League Baseball , constructed at a price of C$ 570 million (C$1.2 billion in 2023 dollars ). This record was passed by the New Yankee Stadium at a cost of US$1.5 billion. If Montreal's Olympic Stadium (which was formerly the home field of the Expos , only used for CFL playoff games since the late 2000s and MLS playoff games since the mid-2010s) were counted, it would take the title, with a 1976 cost of C$1.6 billion (C$3.36 billion in 2023 dollars ). Because of the orientation of the baseball playing field at Rogers Centre, when a player is at bat, the direction he is facing looks farther to the west than at any other Major League Baseball park. Rogers Centre has hosted regular-season games of five of the six major professional sports leagues in the United States and Canada throughout the stadium's history; all but a National Hockey League (NHL) game, despite the Toronto Maple Leafs being in the NHL. In popular culture The stadium is the setting of the climax in the 2022 Pixar animated film Turning Red , in which the fictional boy band 4*Town performs a large-scale concert during which the stadium is partially destroyed. As the Toronto-set film's time period is set in 2002, the stadium is referred to by its original SkyDome name. The exterior part of the venue has been used in M. Night Shyamalan 's 2024 film, Trap , which was renamed "Tanaka Arena" for the story's outline, hosting a Lady Raven concert, who is the movie's popstar. Gallery Interior of the stadium in 2005. Rogers refurbished several parts of the stadium after its acquisition, including replacing the Jumbotron with a Daktronics video display. The roof of the Rogers Centre illuminated during the night in 2008. Exterior entrance to one of the two Jays Shop locations at Rogers Centre. The stadium's video board in 2018, depicting the two Commissioner's Trophies won by the Blue Jays in 1992 and 1993 A soccer match between Toronto FC and the Los Angeles Galaxy in 2012 The 12th International Indian Film Academy Awards held at the Rogers Centre in June 2011 Members of the Toronto Argonauts run onto the field of the Rogers Centre, after winning the 100th Grey Cup in 2012 Fireworks at the stadium after the Toronto Blue Jays win the 1993 World Series Scene from the 95th Grey Cup in 2007, the first Grey Cup to be held in the city since 1992 Marriott hotel connected to the stadium See also List of Canadian Football League stadiums List of current Major League Baseball stadiums List of stadiums in Canada Portals : American football Architecture Association football Baseball Sports Canada Ontario References